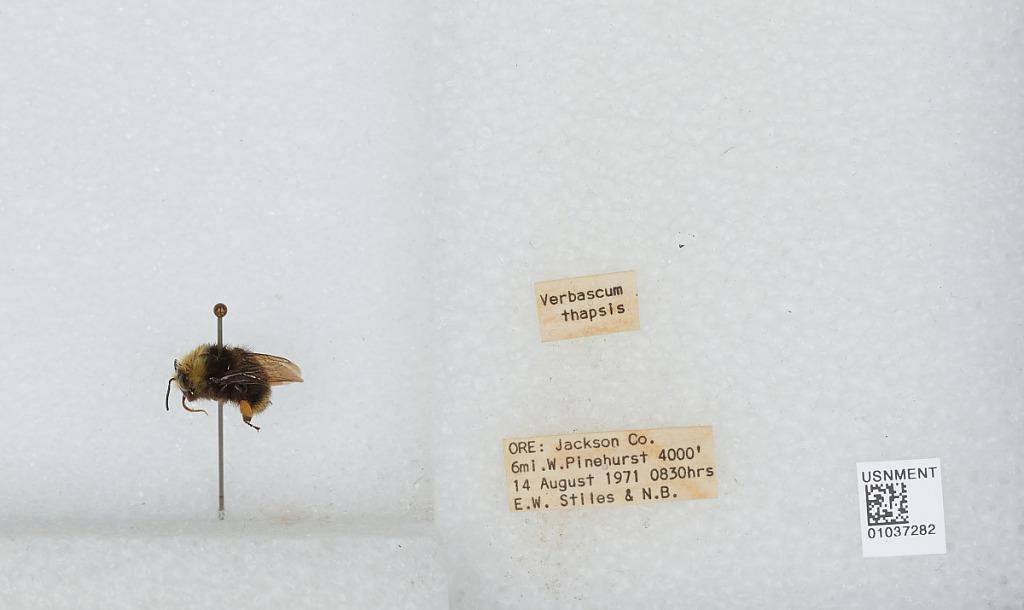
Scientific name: Bombus (Pyrobombus) vandykei (Frison)
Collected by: E. Stiles & N. Stiles
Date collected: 1971-8-14
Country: United States
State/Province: Oregon
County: Jackson
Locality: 6 miles West of Pinehurst
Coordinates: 42.1231, -122.467